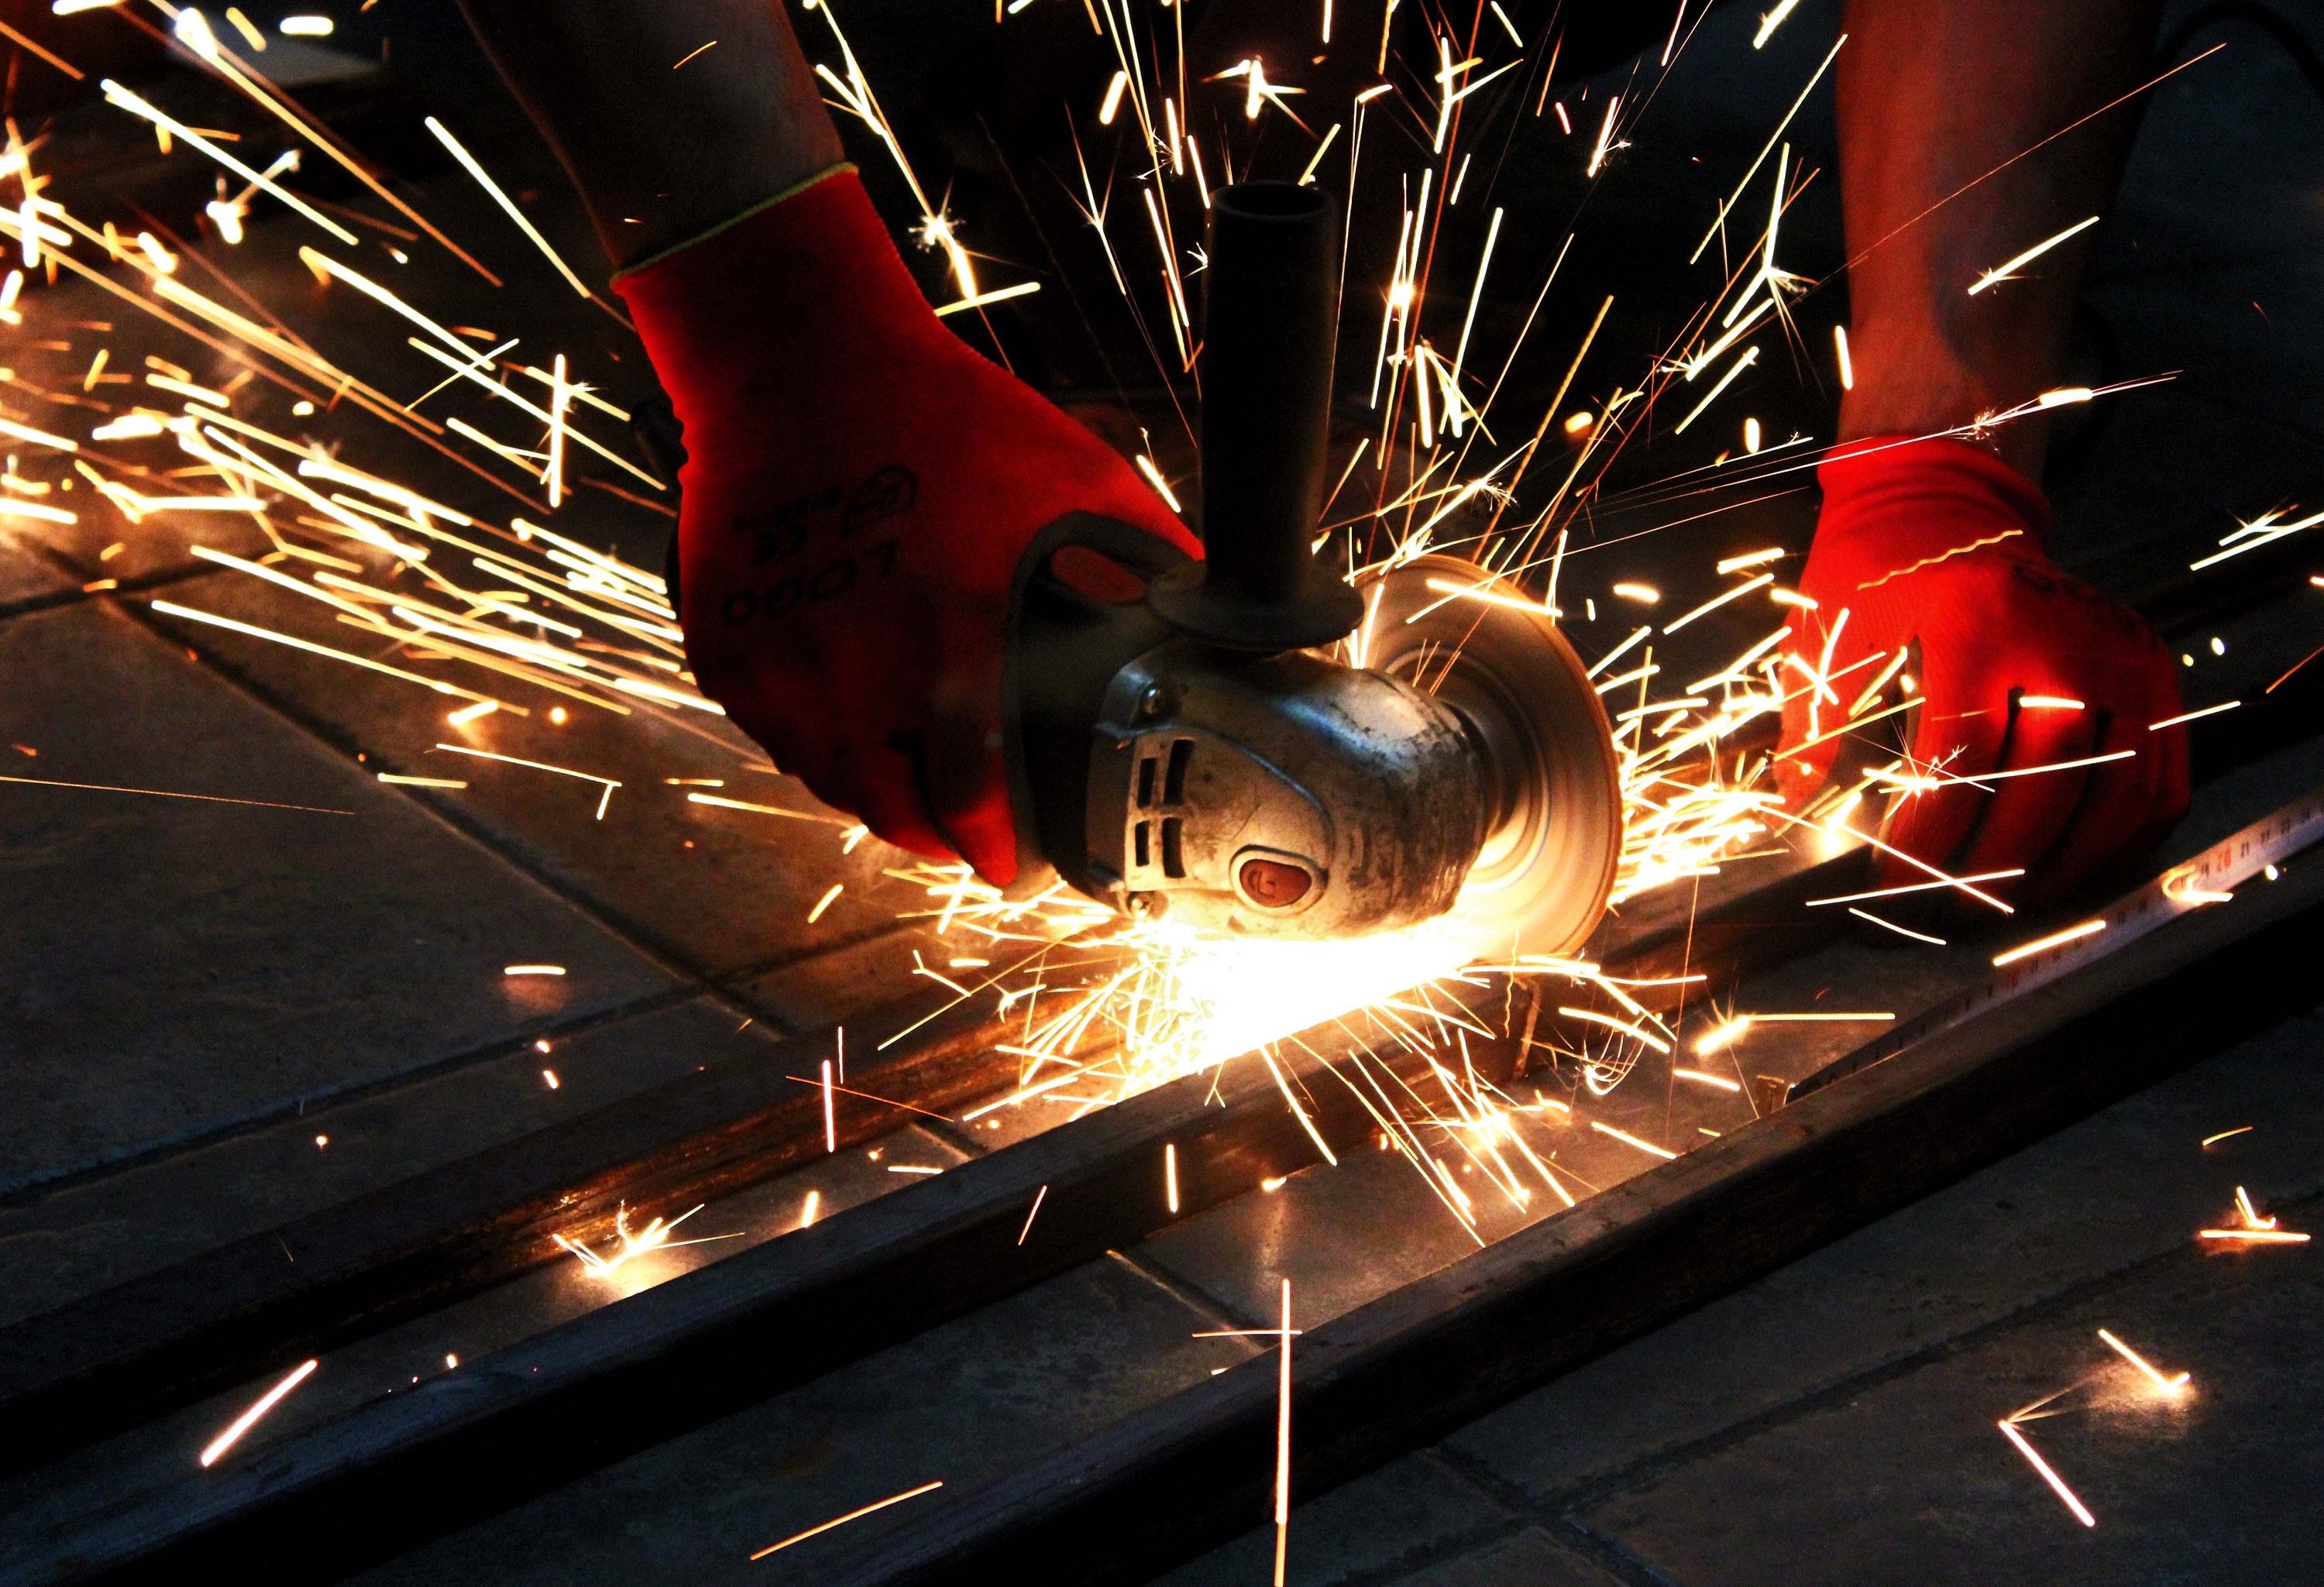
light, night, guitar, workshop, red, metal, darkness, stage, daniel, iron neck e i i